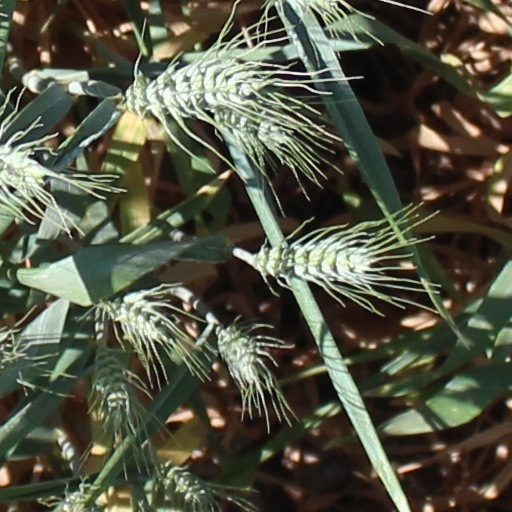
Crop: wheat